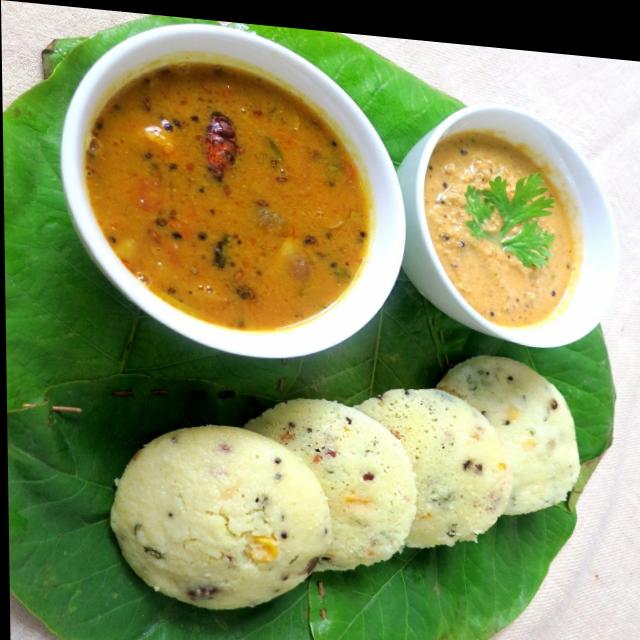
Dish: idli